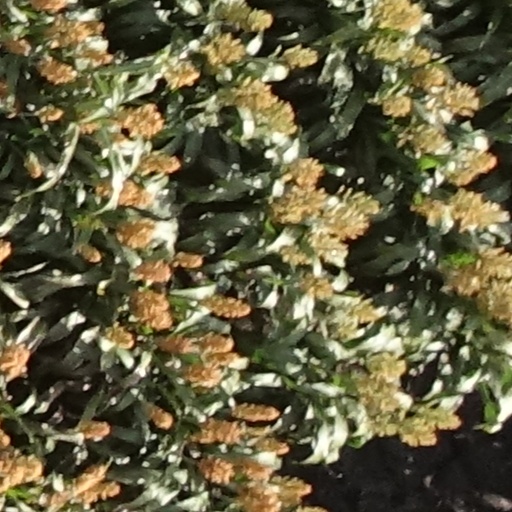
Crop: sorghum